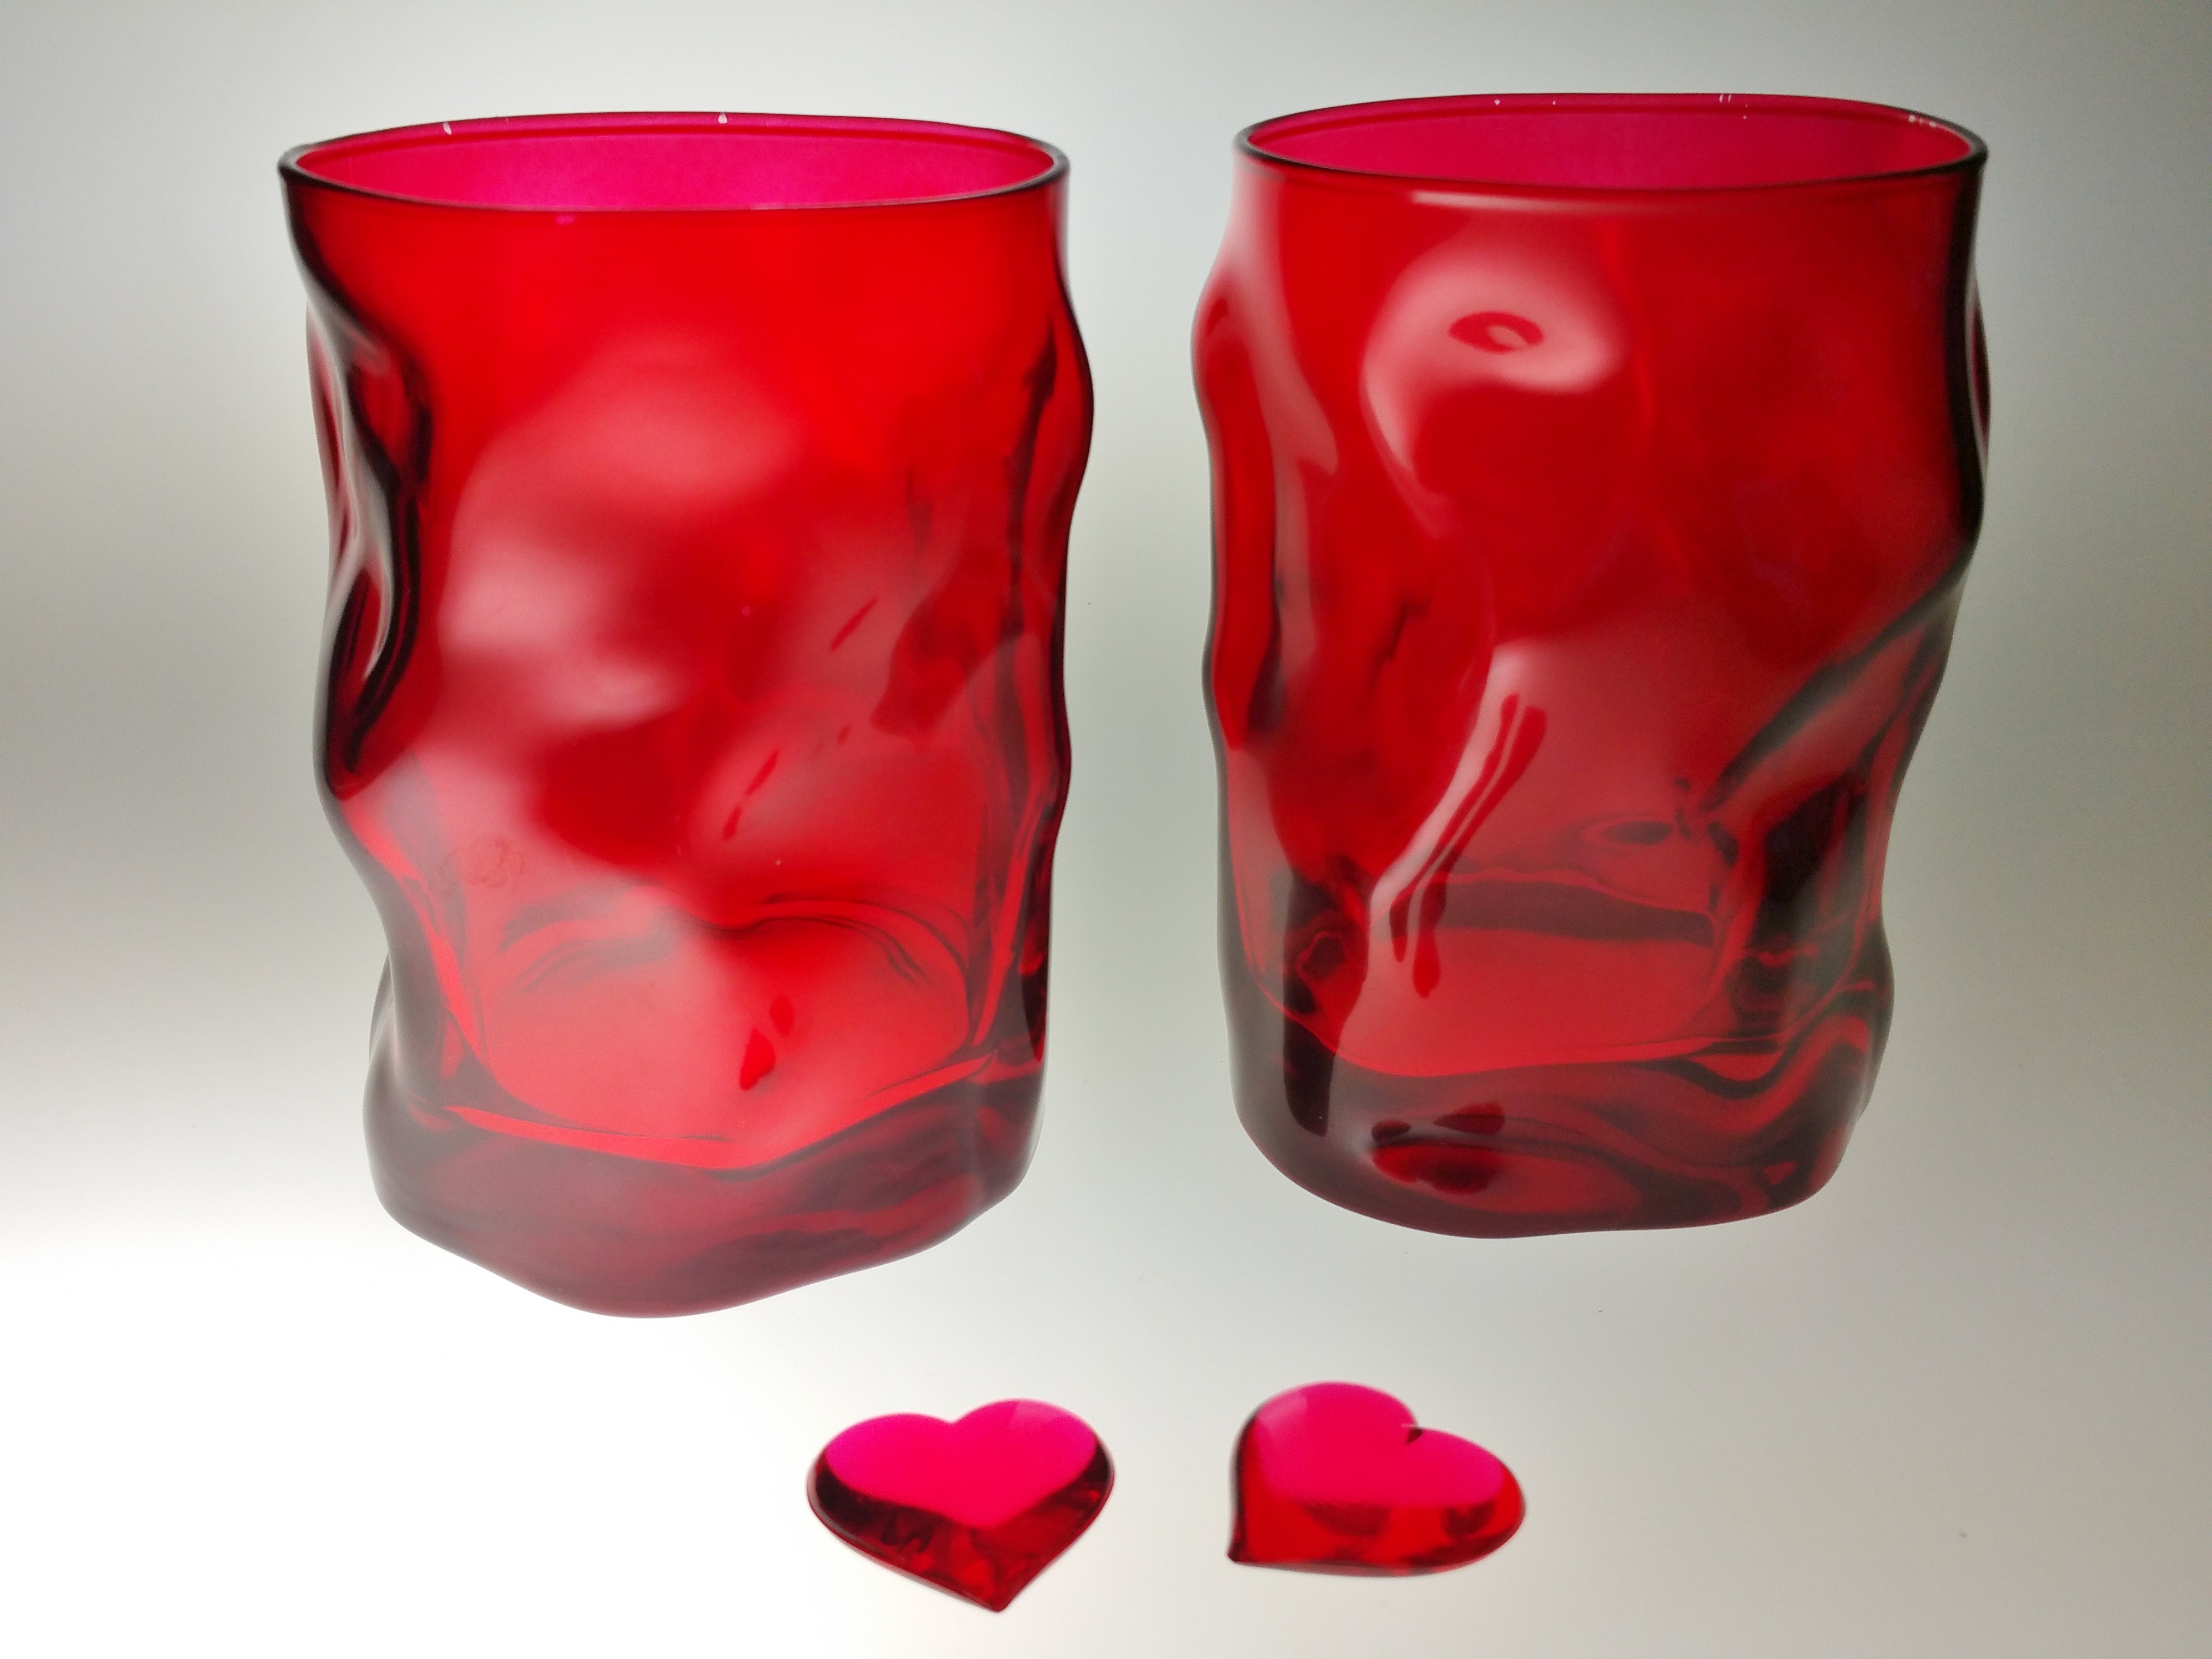
water, glass, heart, vase, red, ceramic, romance, drink, pink, lighting, background, footwear, thirst, flowerpot, magenta, togetherness, valentine's day, drinkware